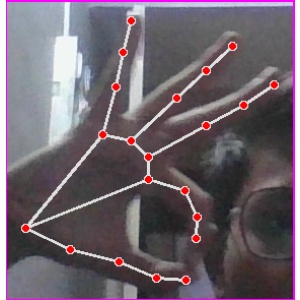
अक्षर: ण